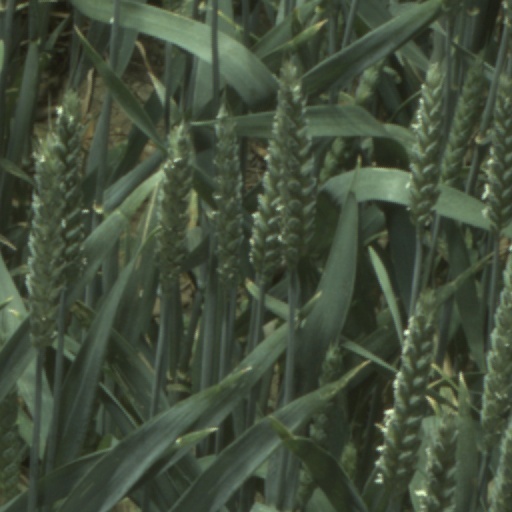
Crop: wheat